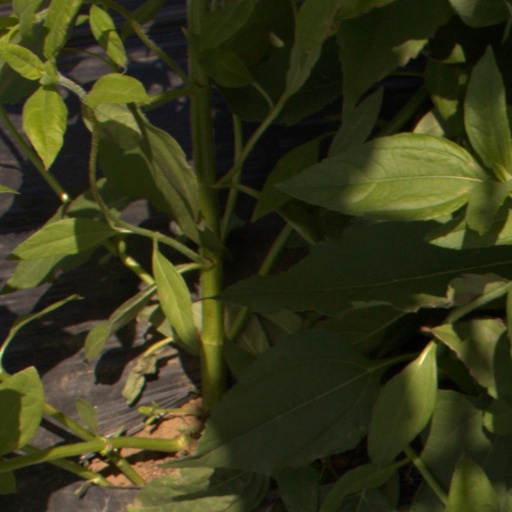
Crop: Jerusalem artichoke